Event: Nepal Earthquake
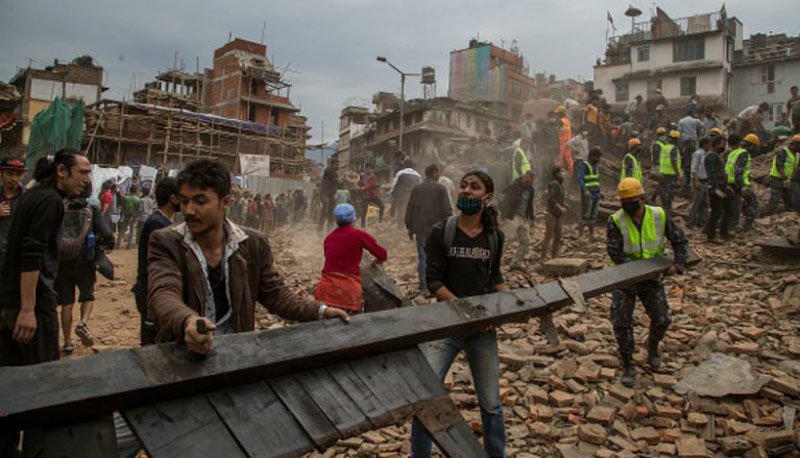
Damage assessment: damage